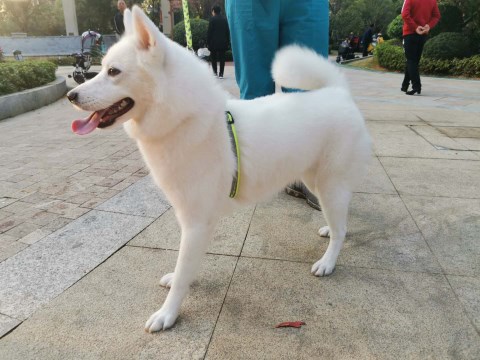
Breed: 1160-n000003-Siberian_husky